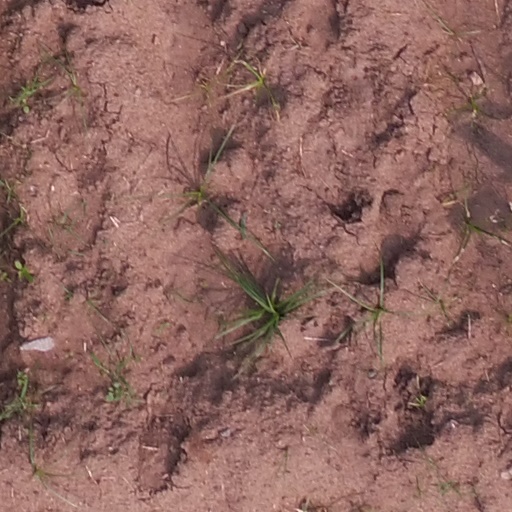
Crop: maize; corn